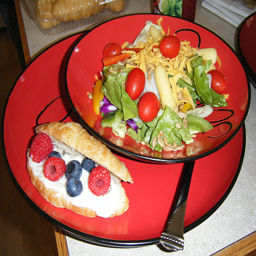
This looks like a nutritious lunch of salad and berries.
A bowl of salad is sitting next to a dessert on a plate.
Someone is enjoying a meal that consists of a salad and a berry pastry for dessert.
a red plate with a fruit sandwich croissant on it and a red bowl of salad.
A red plate and bowl has salad and fruit.